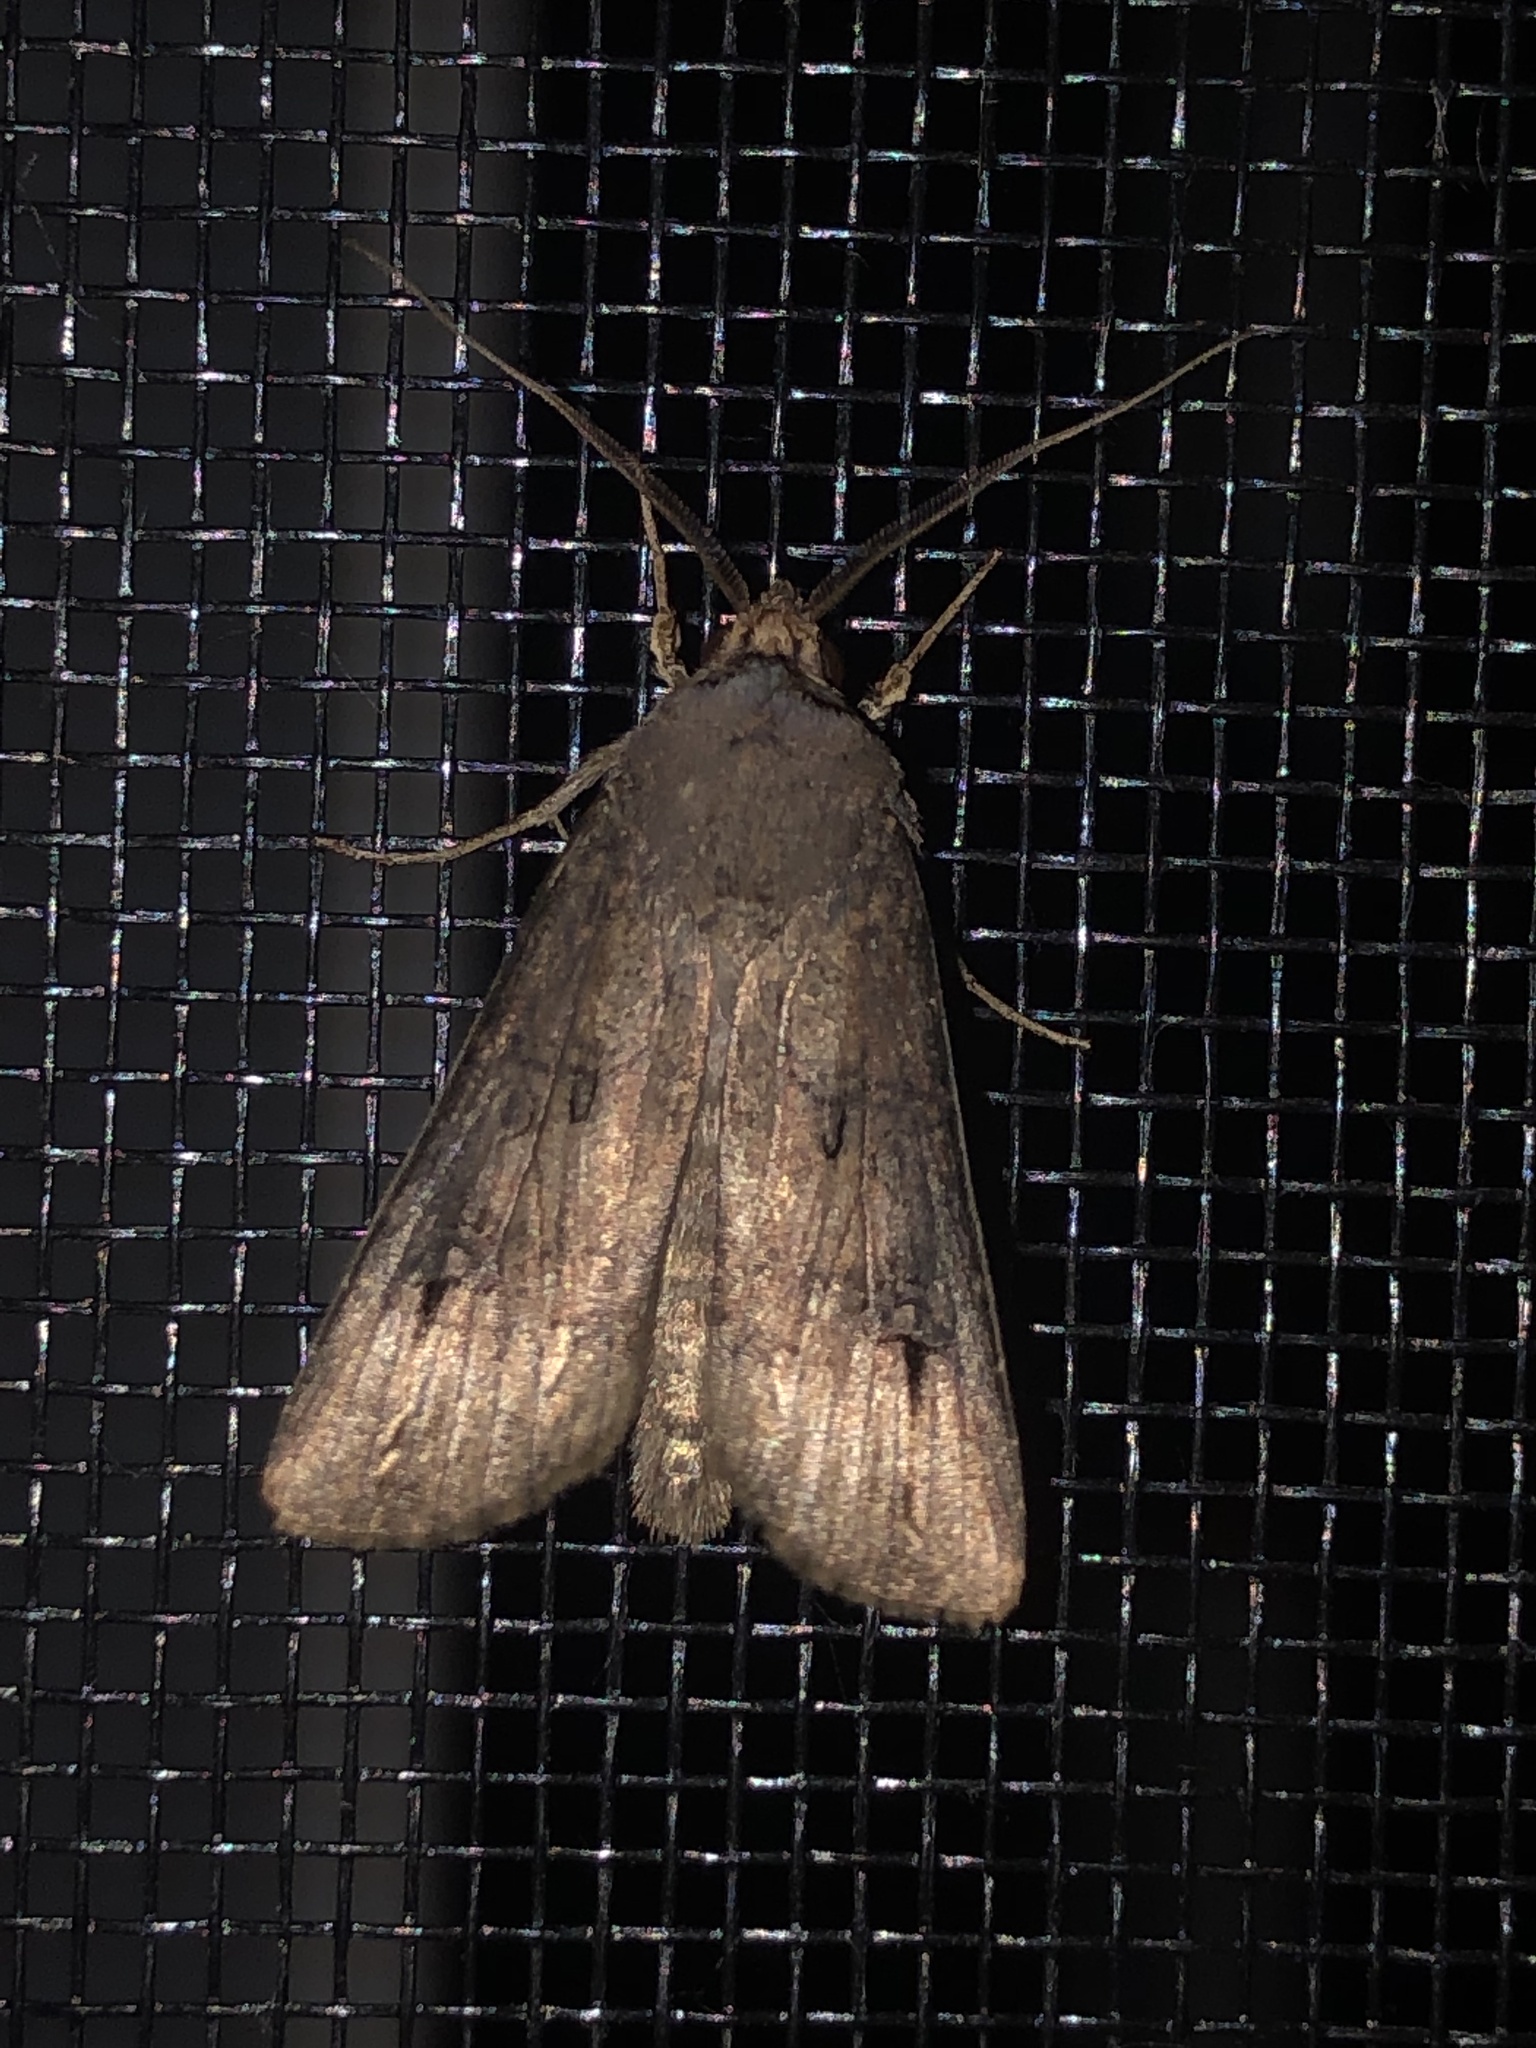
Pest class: cutworms